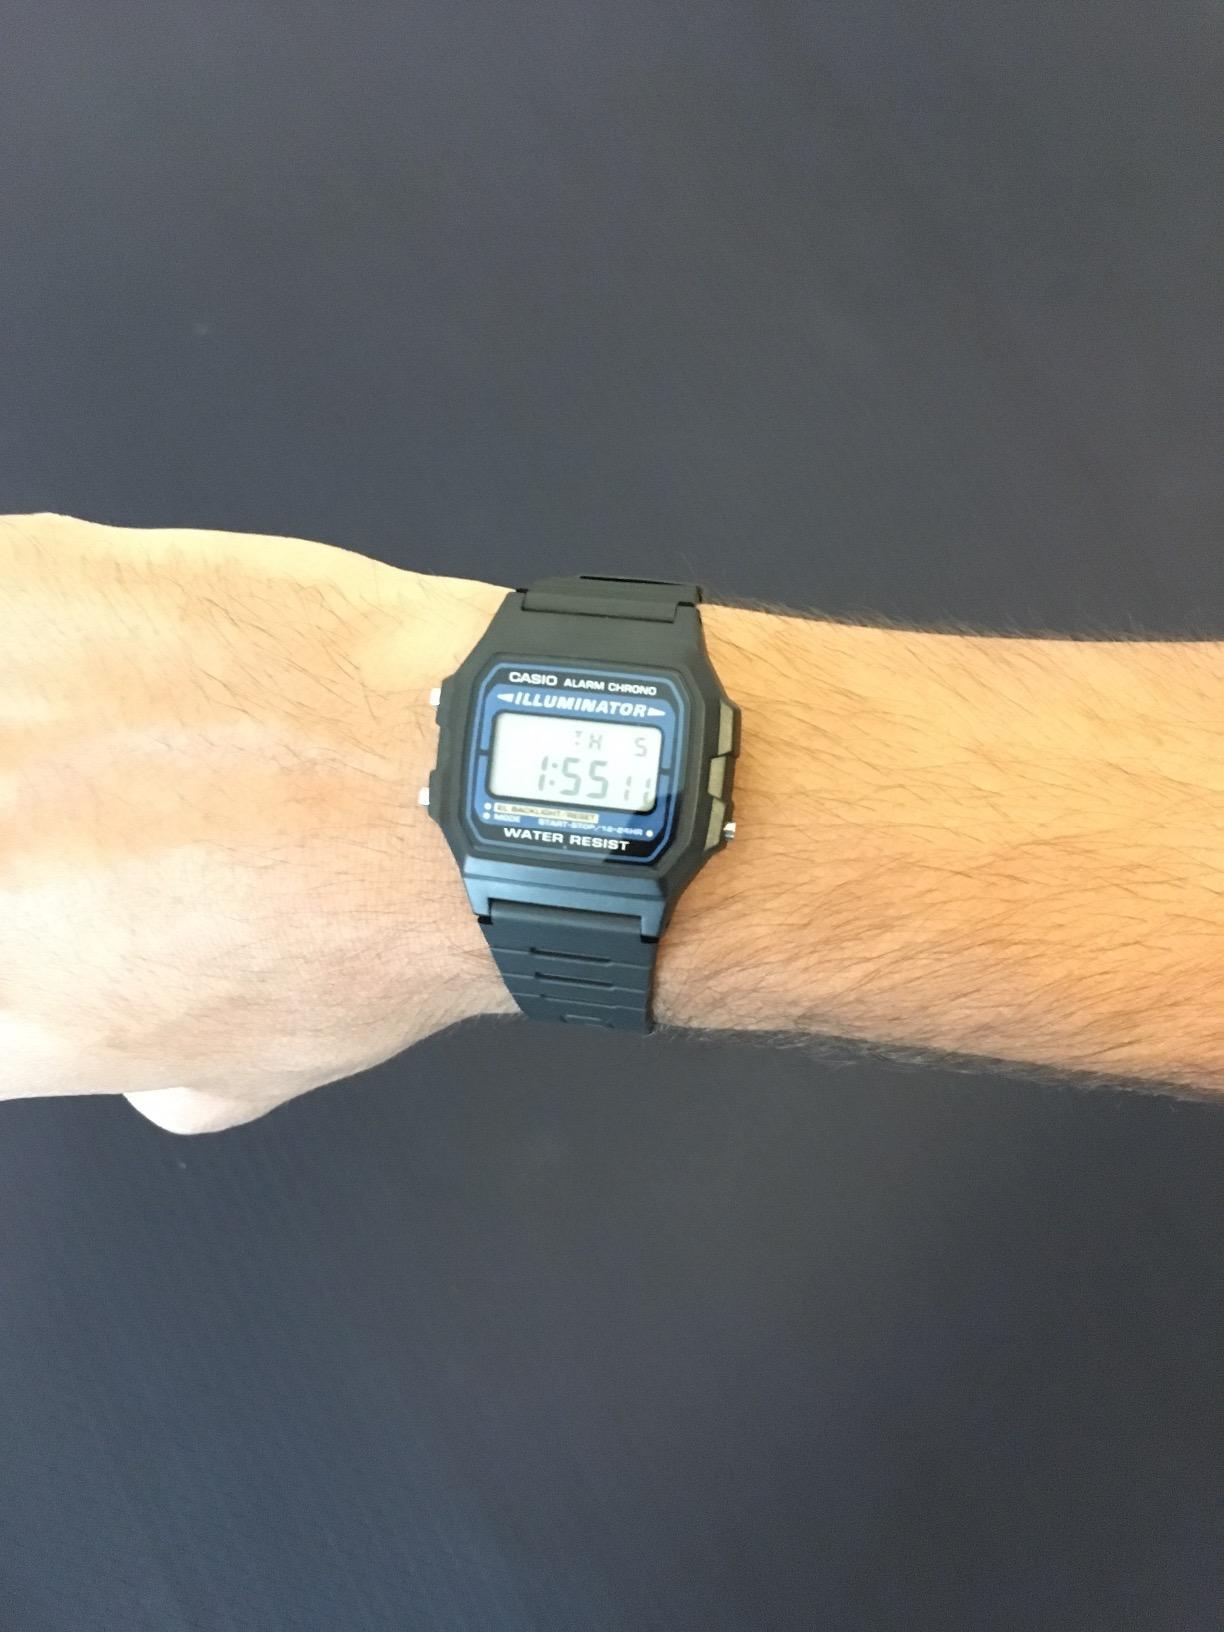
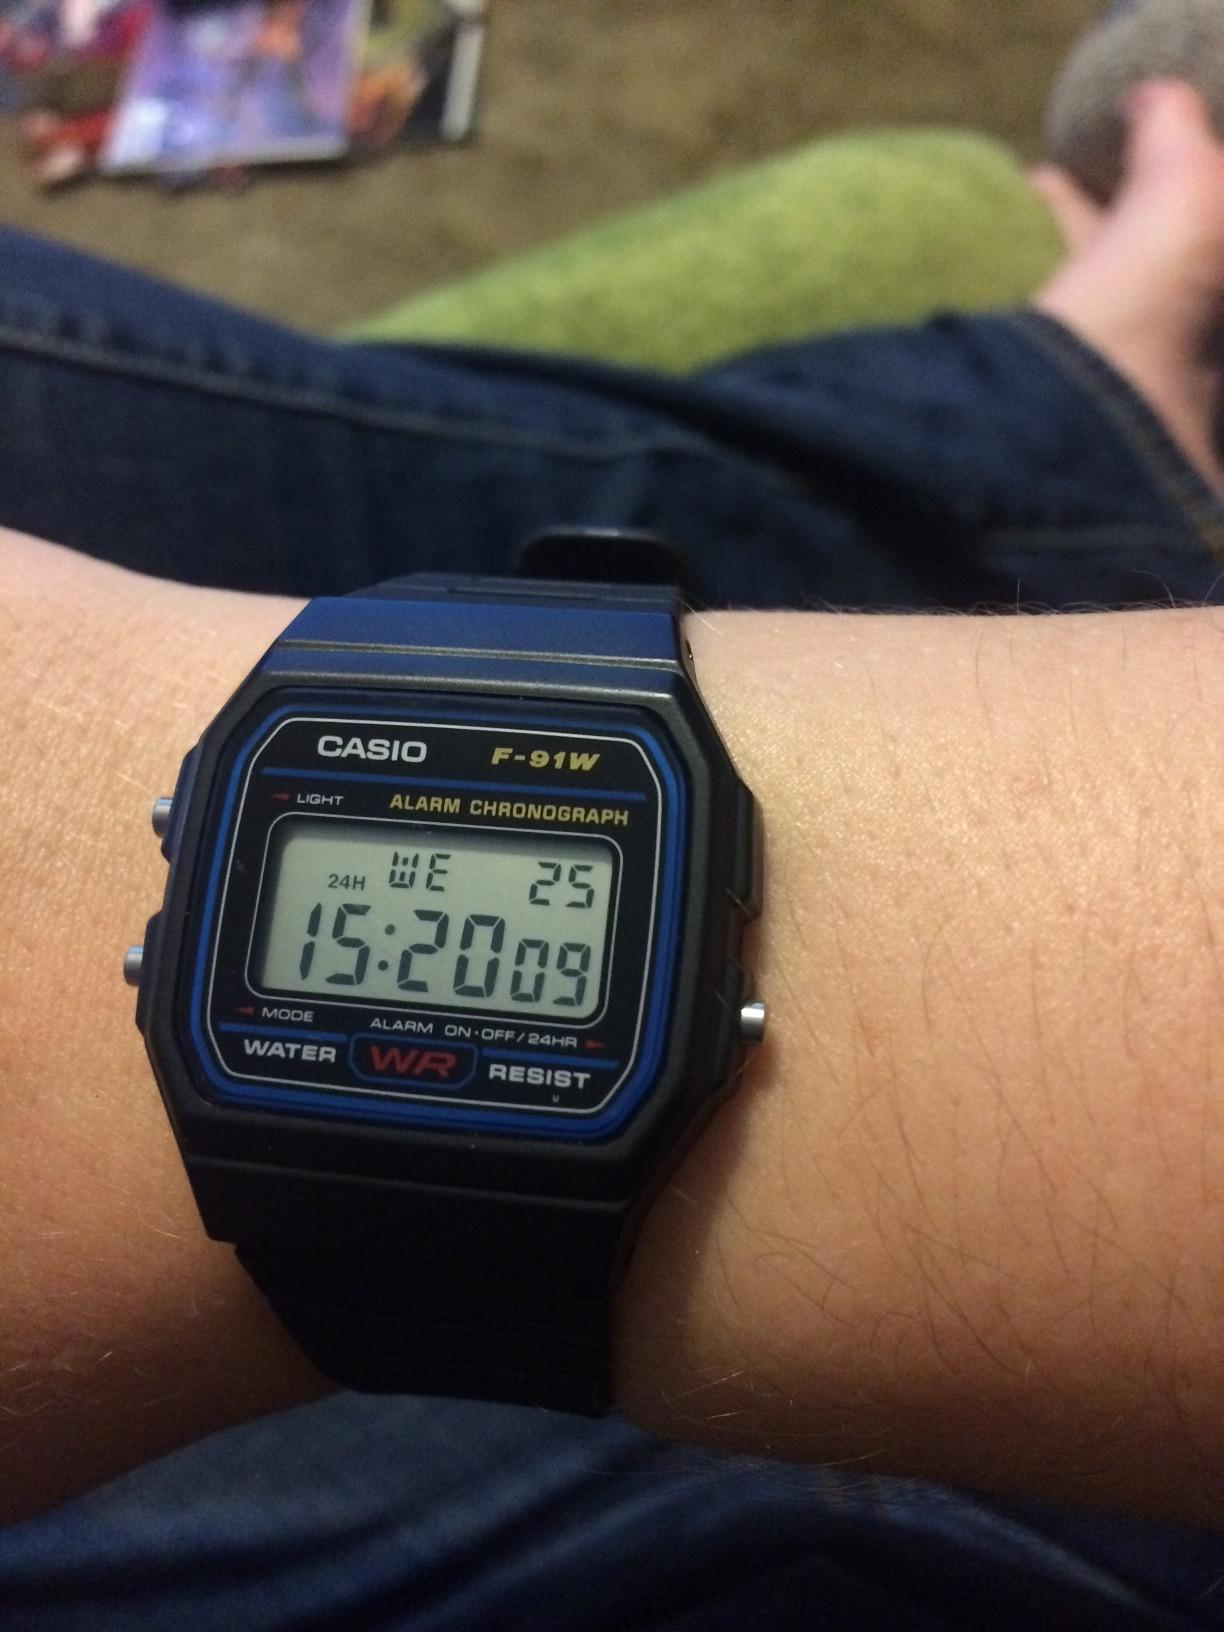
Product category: accessories_watch
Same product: no